Katie Says Goodbye

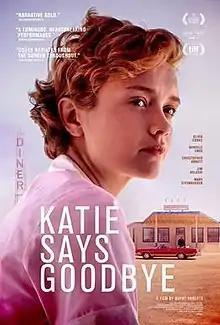
Theatrical release poster

Katie Says Goodbye is a 2016 drama film written and directed by Wayne Roberts in his directorial debut. The film stars Olivia Cooke, Mireille Enos, Christopher Abbott, Mary Steenburgen, Jim Belushi, Keir Gilchrist and Chris Lowell.